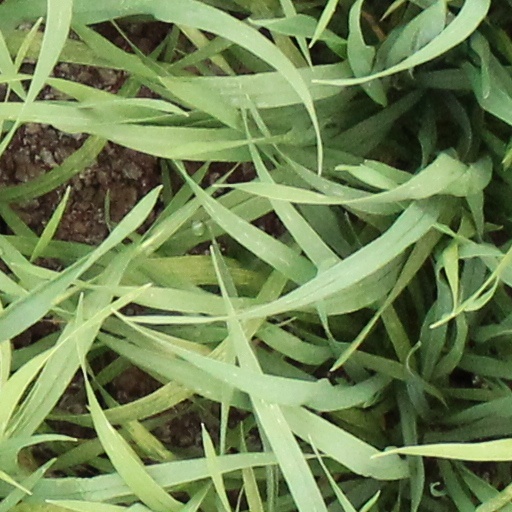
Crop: wheat